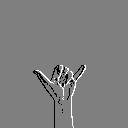
ASL letter: y